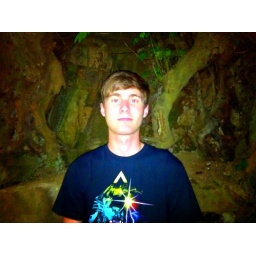
A picture taken while exploring under a tree alongside the river in Ulgham.